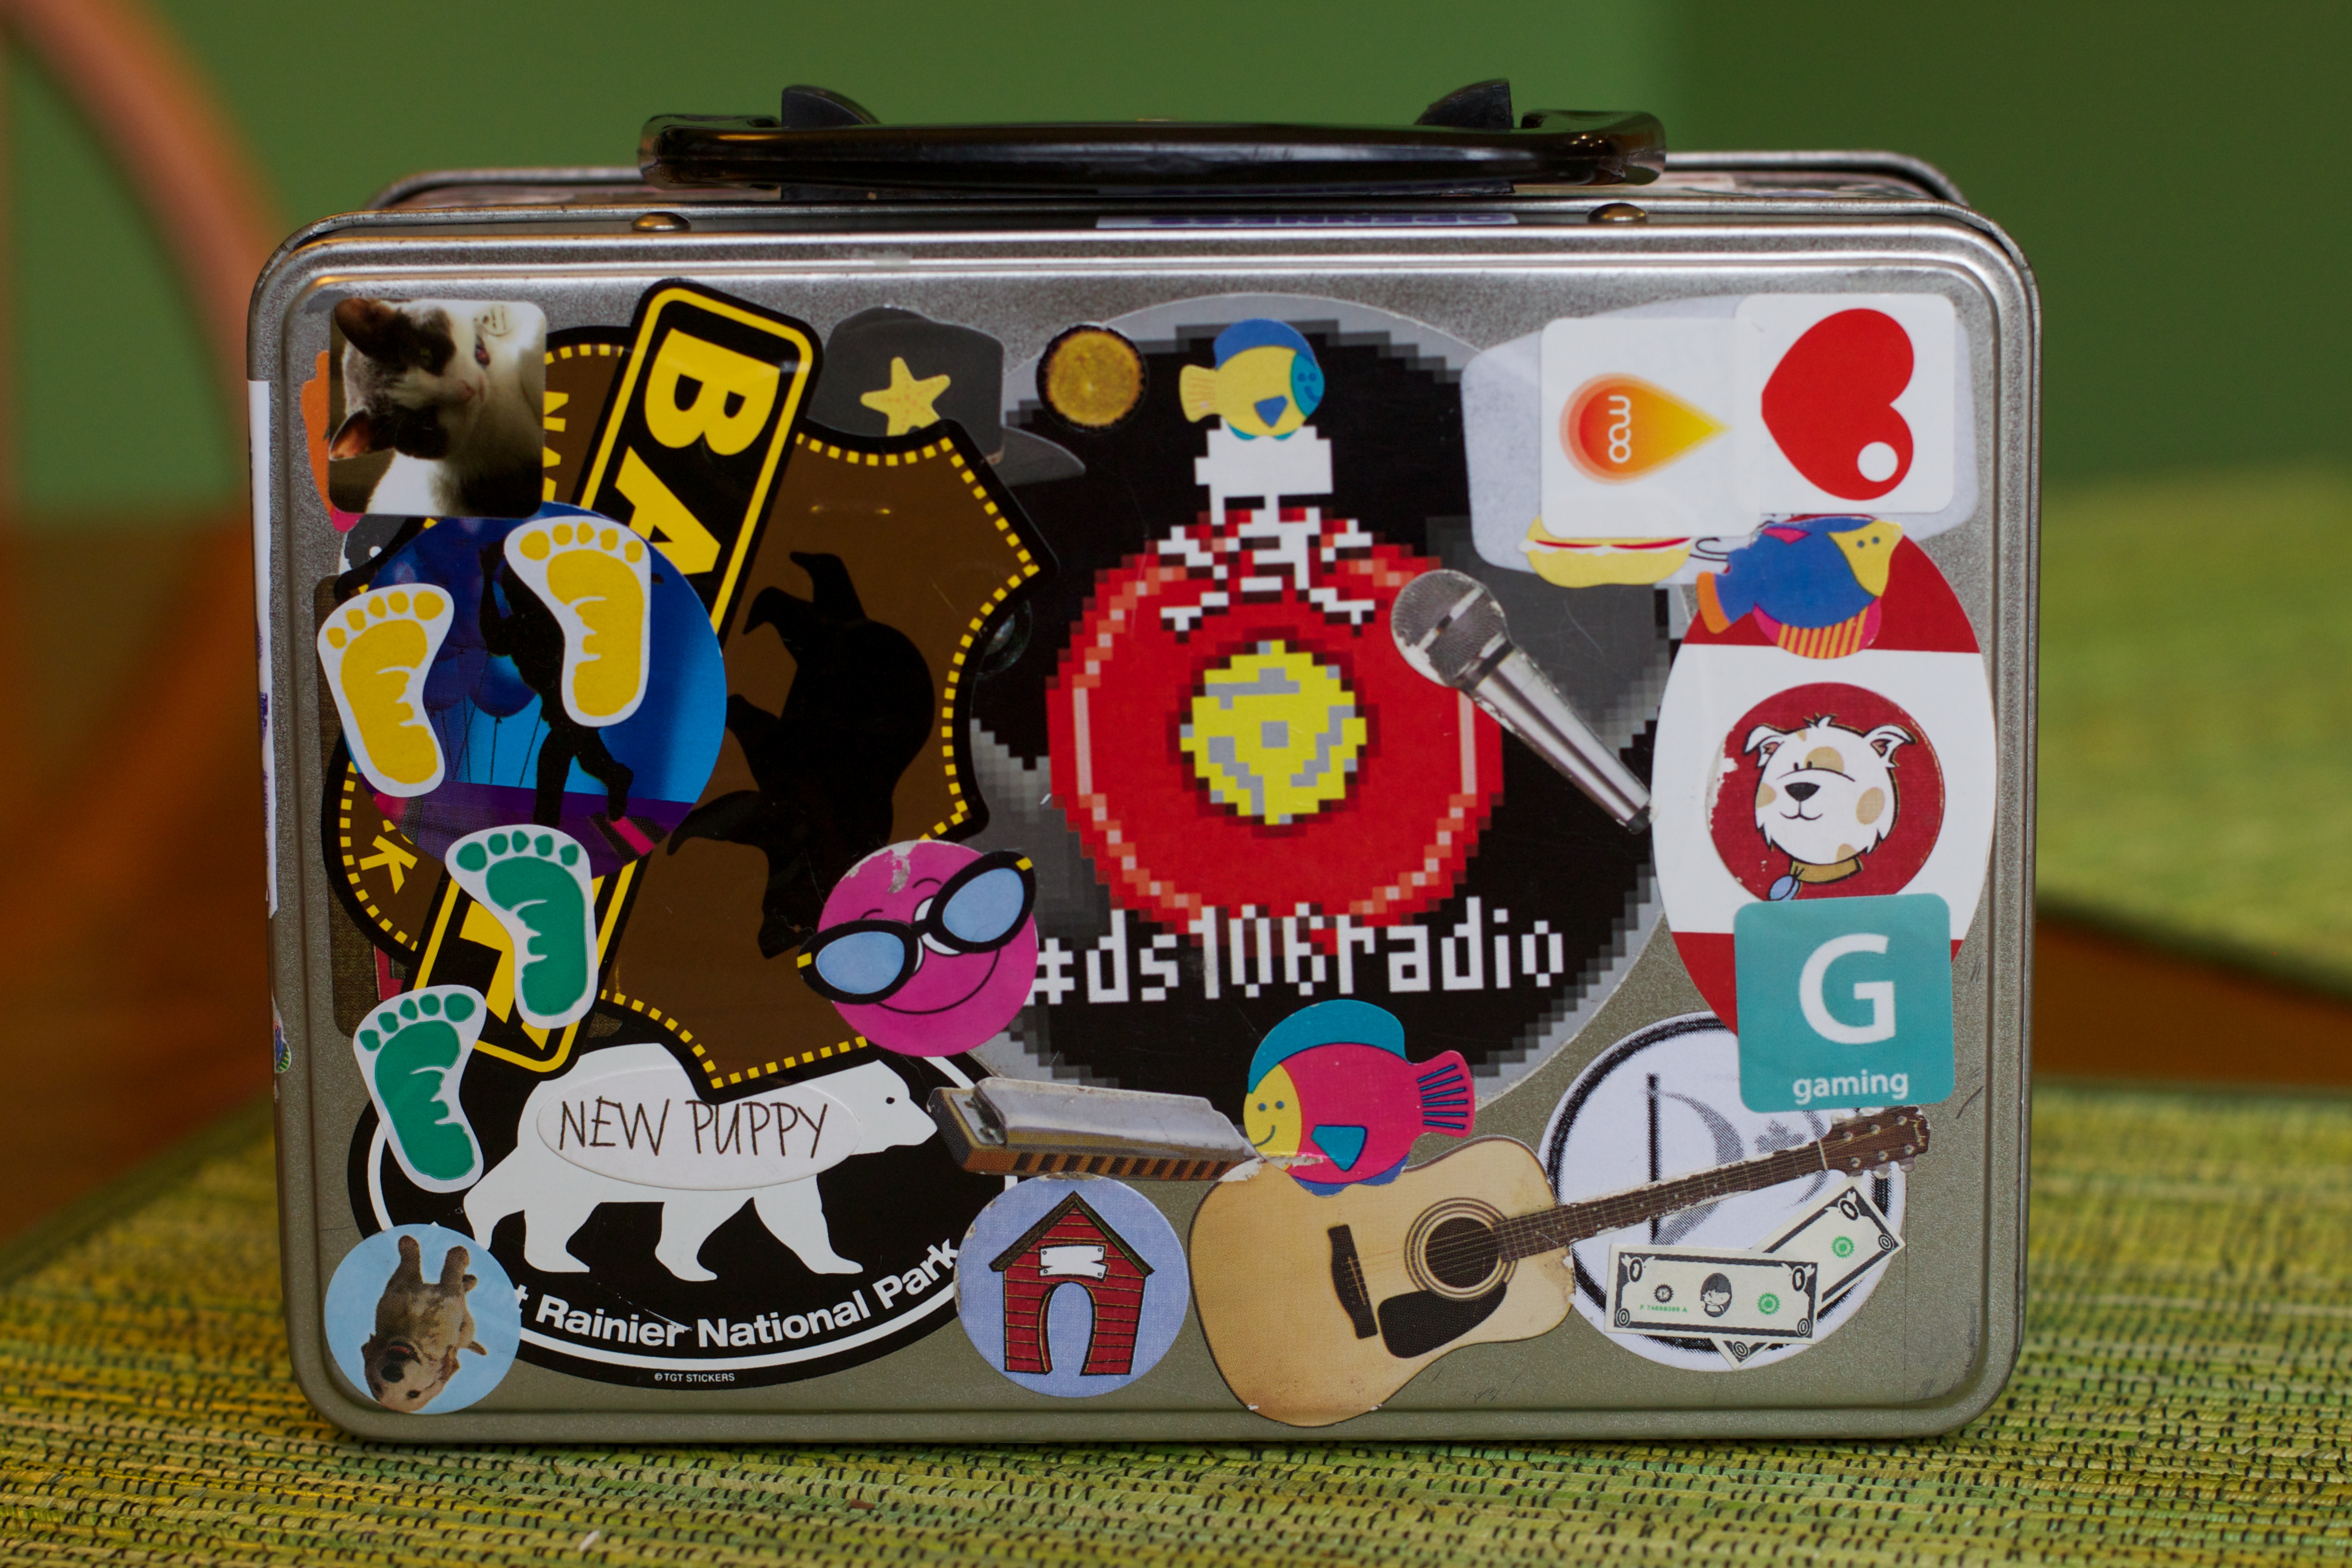
play, toy, art, games, storybox, piratebox, odyssey